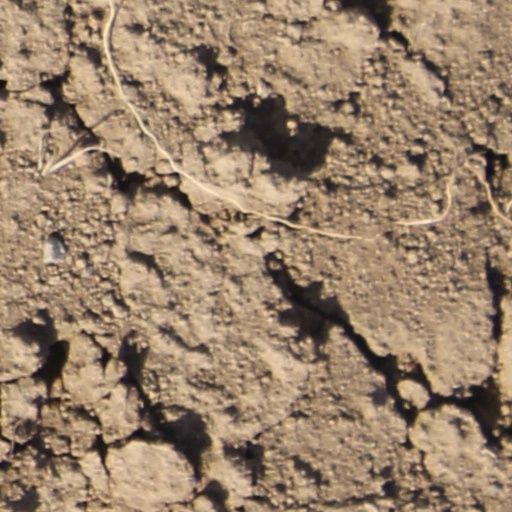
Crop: wheat